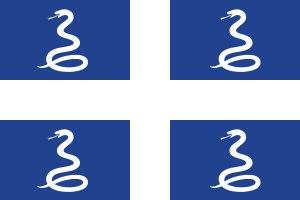
Plusieurs drapeaux sont en usage en Martinique. La collectivité territoriale de Martinique a adopté en 2019 un drapeau, baptisé Ipséité, pour les représentations sportives, culturelles et internationales. Le « drapeau aux serpents » et le « drapeau rouge, vert, noir » sont aussi utilisés soit historiquement soit pour revendiquer des prétentions nationalistes et/ou indépendantistes.
Le Trigonocéphale, Bothrops lanceolatus, est une espèce de serpents de la famille des Viperidae. Il est également appelé Fer de lance de la Martinique, bèt-long ou kravat en créole.
La Martinique, en Créole martiniquais : Matinik, ou Matnik, appelée Madinina par les indigènes de l’île, et également surnommée « l’île aux fleurs », est une île située dans les Caraïbes, et plus précisément dans l'Archipel des Petites Antilles. C’est une région insulaire française et un Département français, elle est administrée dans le cadre d'une Collectivité territoriale unique dirigée par l'assemblée de Martinique. C'est également une région ultrapériphérique de l'Union européenne. Elle est aussi membre associé de l’Organisation des États de la Caraïbe orientale, de l’Association des États de la Caraïbe et de la Commission économique pour l'Amérique latine et les Caraïbes.